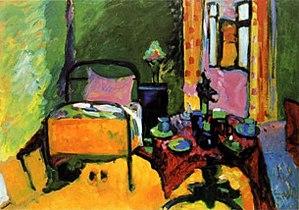
Les Chiens et les Loups est un roman d'Irène Némirovsky, publié à la fin de l'année 1939 en feuilleton dans l'hebdomadaire Gringoire, puis chez Albin Michel en 1940. Éclipsée par la drôle de guerre, c'est la dernière œuvre d'Irène Némirovsky parue de son vivant en volume et sous son nom, avant son interdiction professionnelle puis sa déportation à Auschwitz, où elle meurt au bout d'un mois.